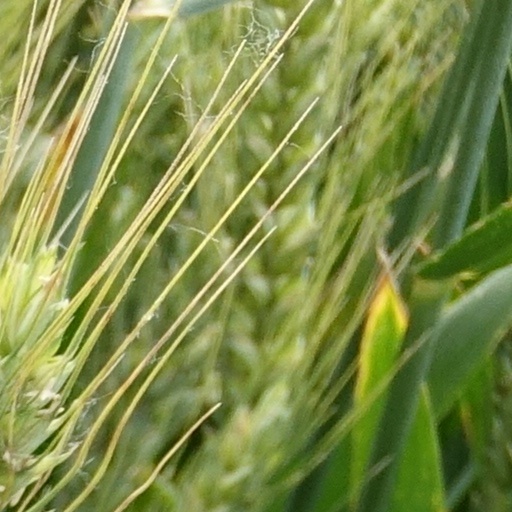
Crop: wheat